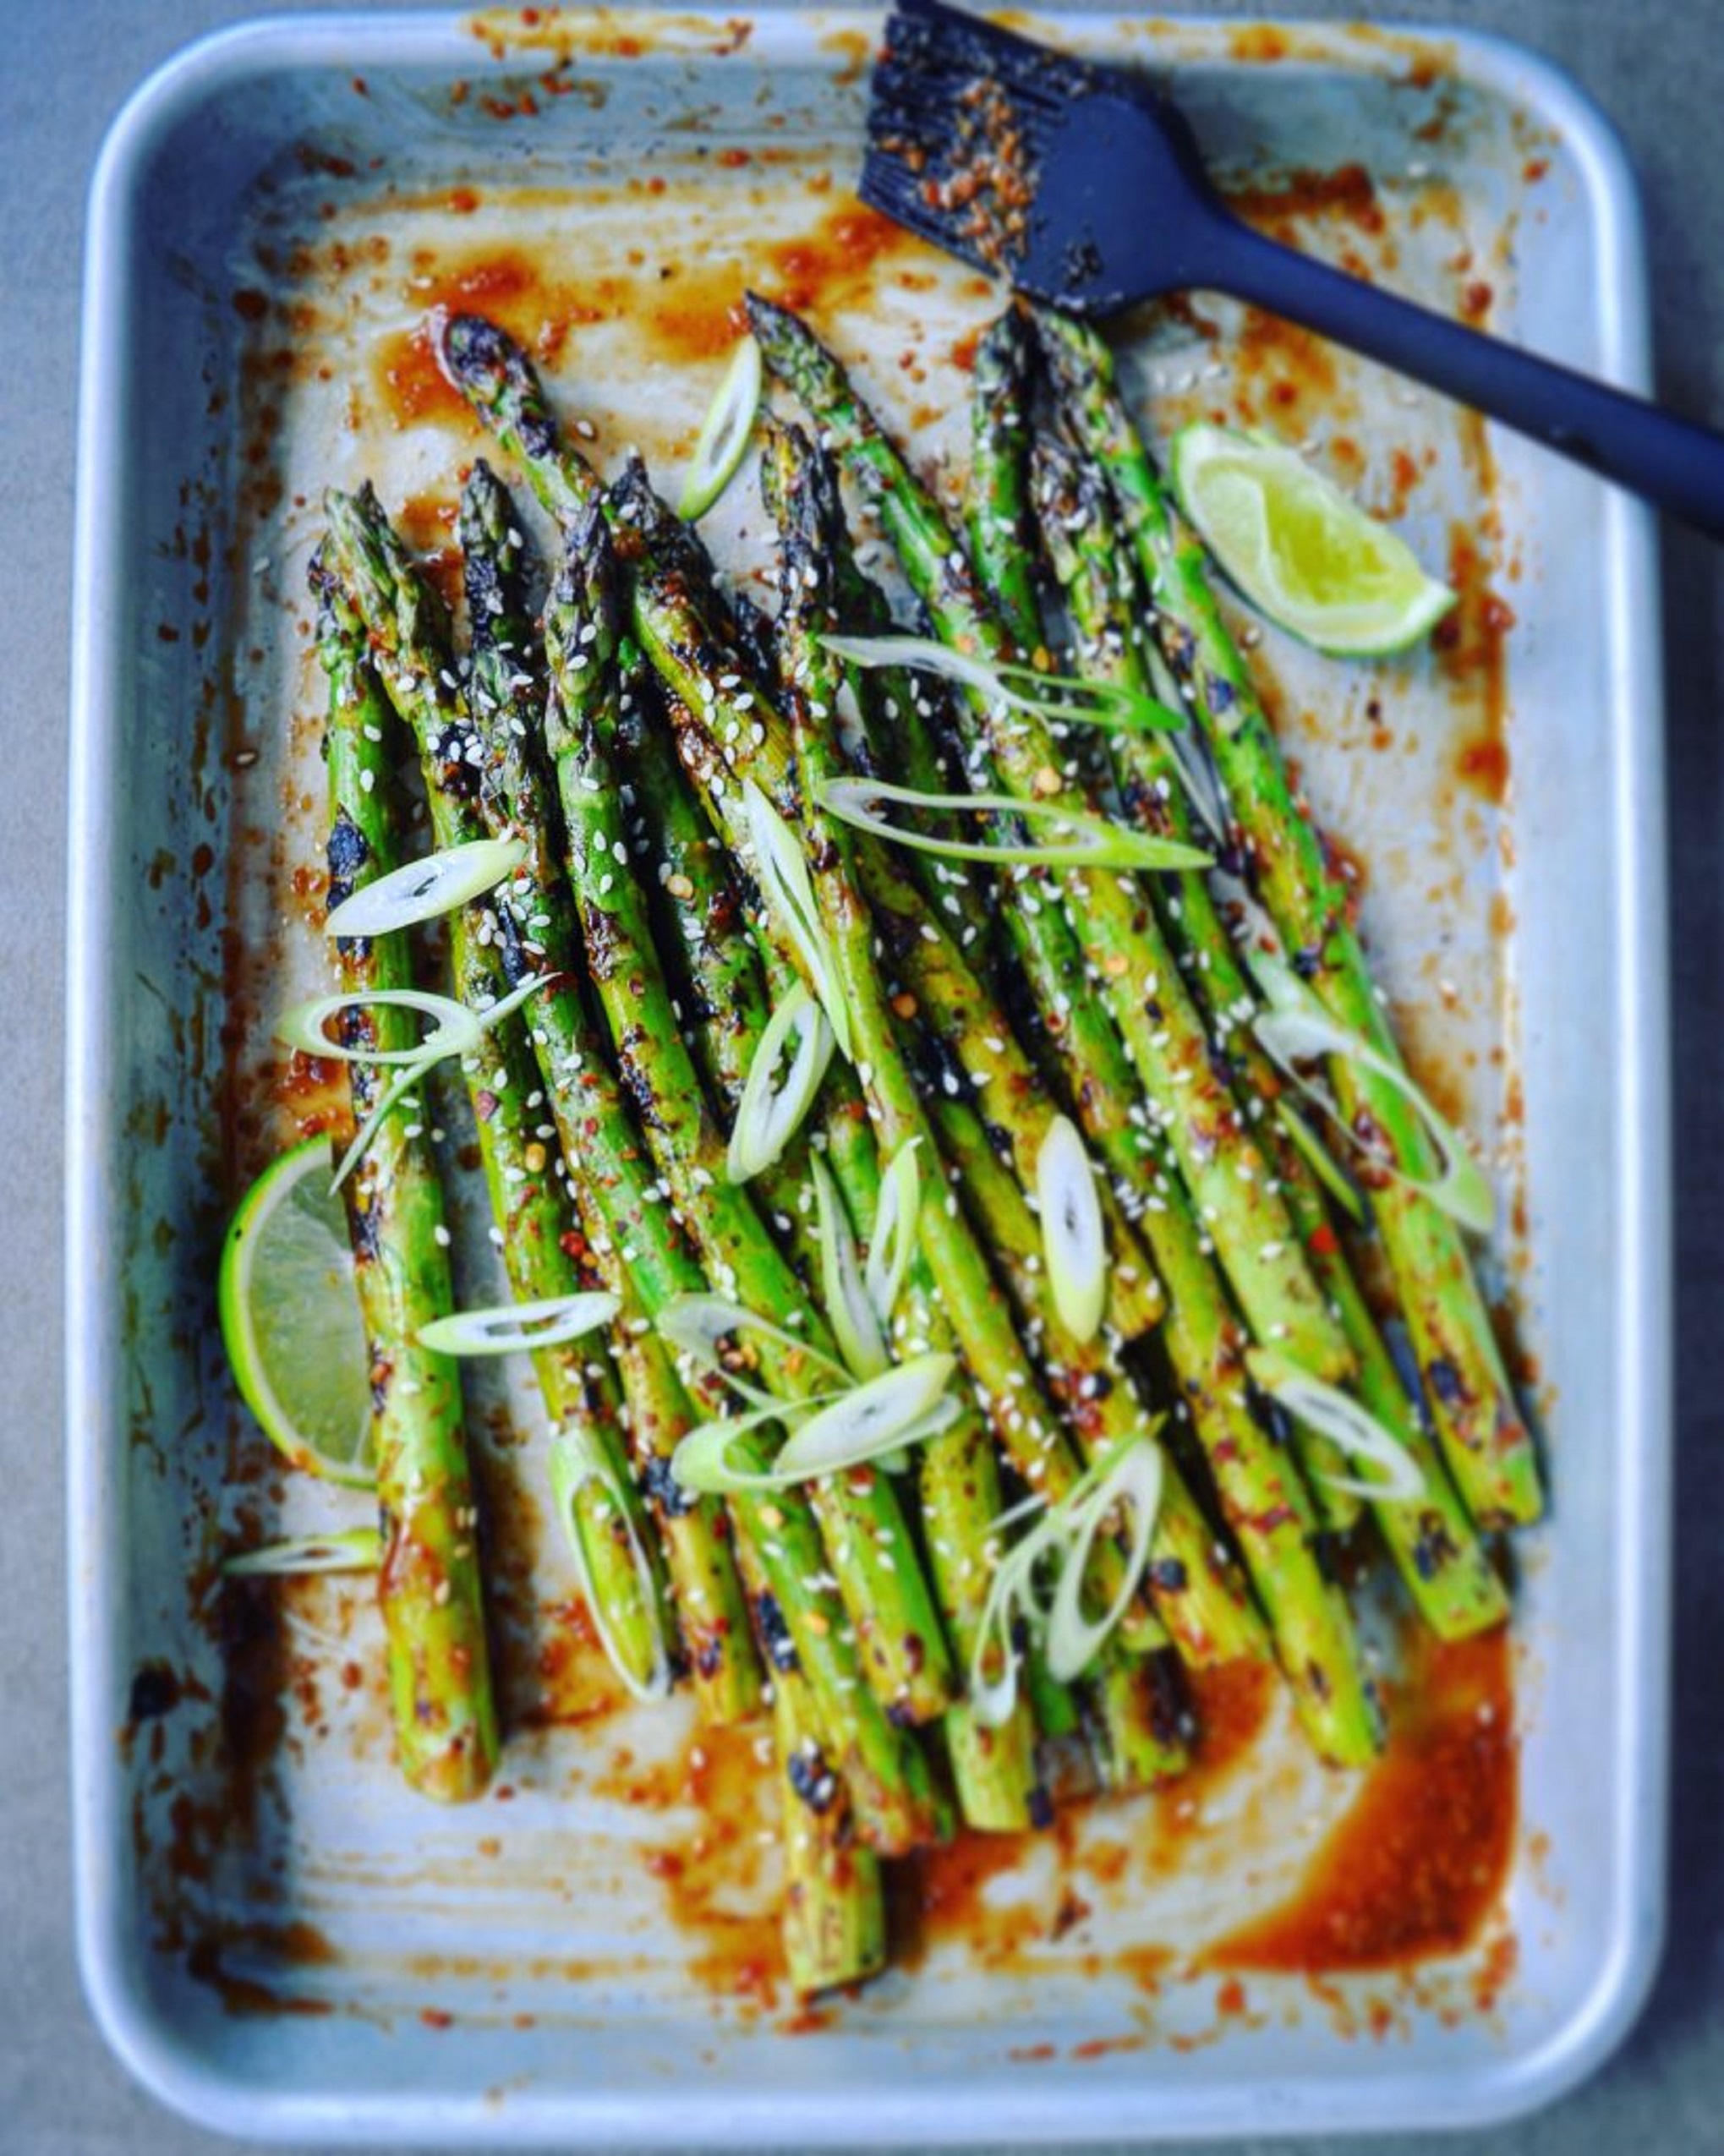
food, dish, cuisine, asparagus, ingredient, carrot, vegetable, produce, side dish, comfort food, zucchini, lunch, recipe